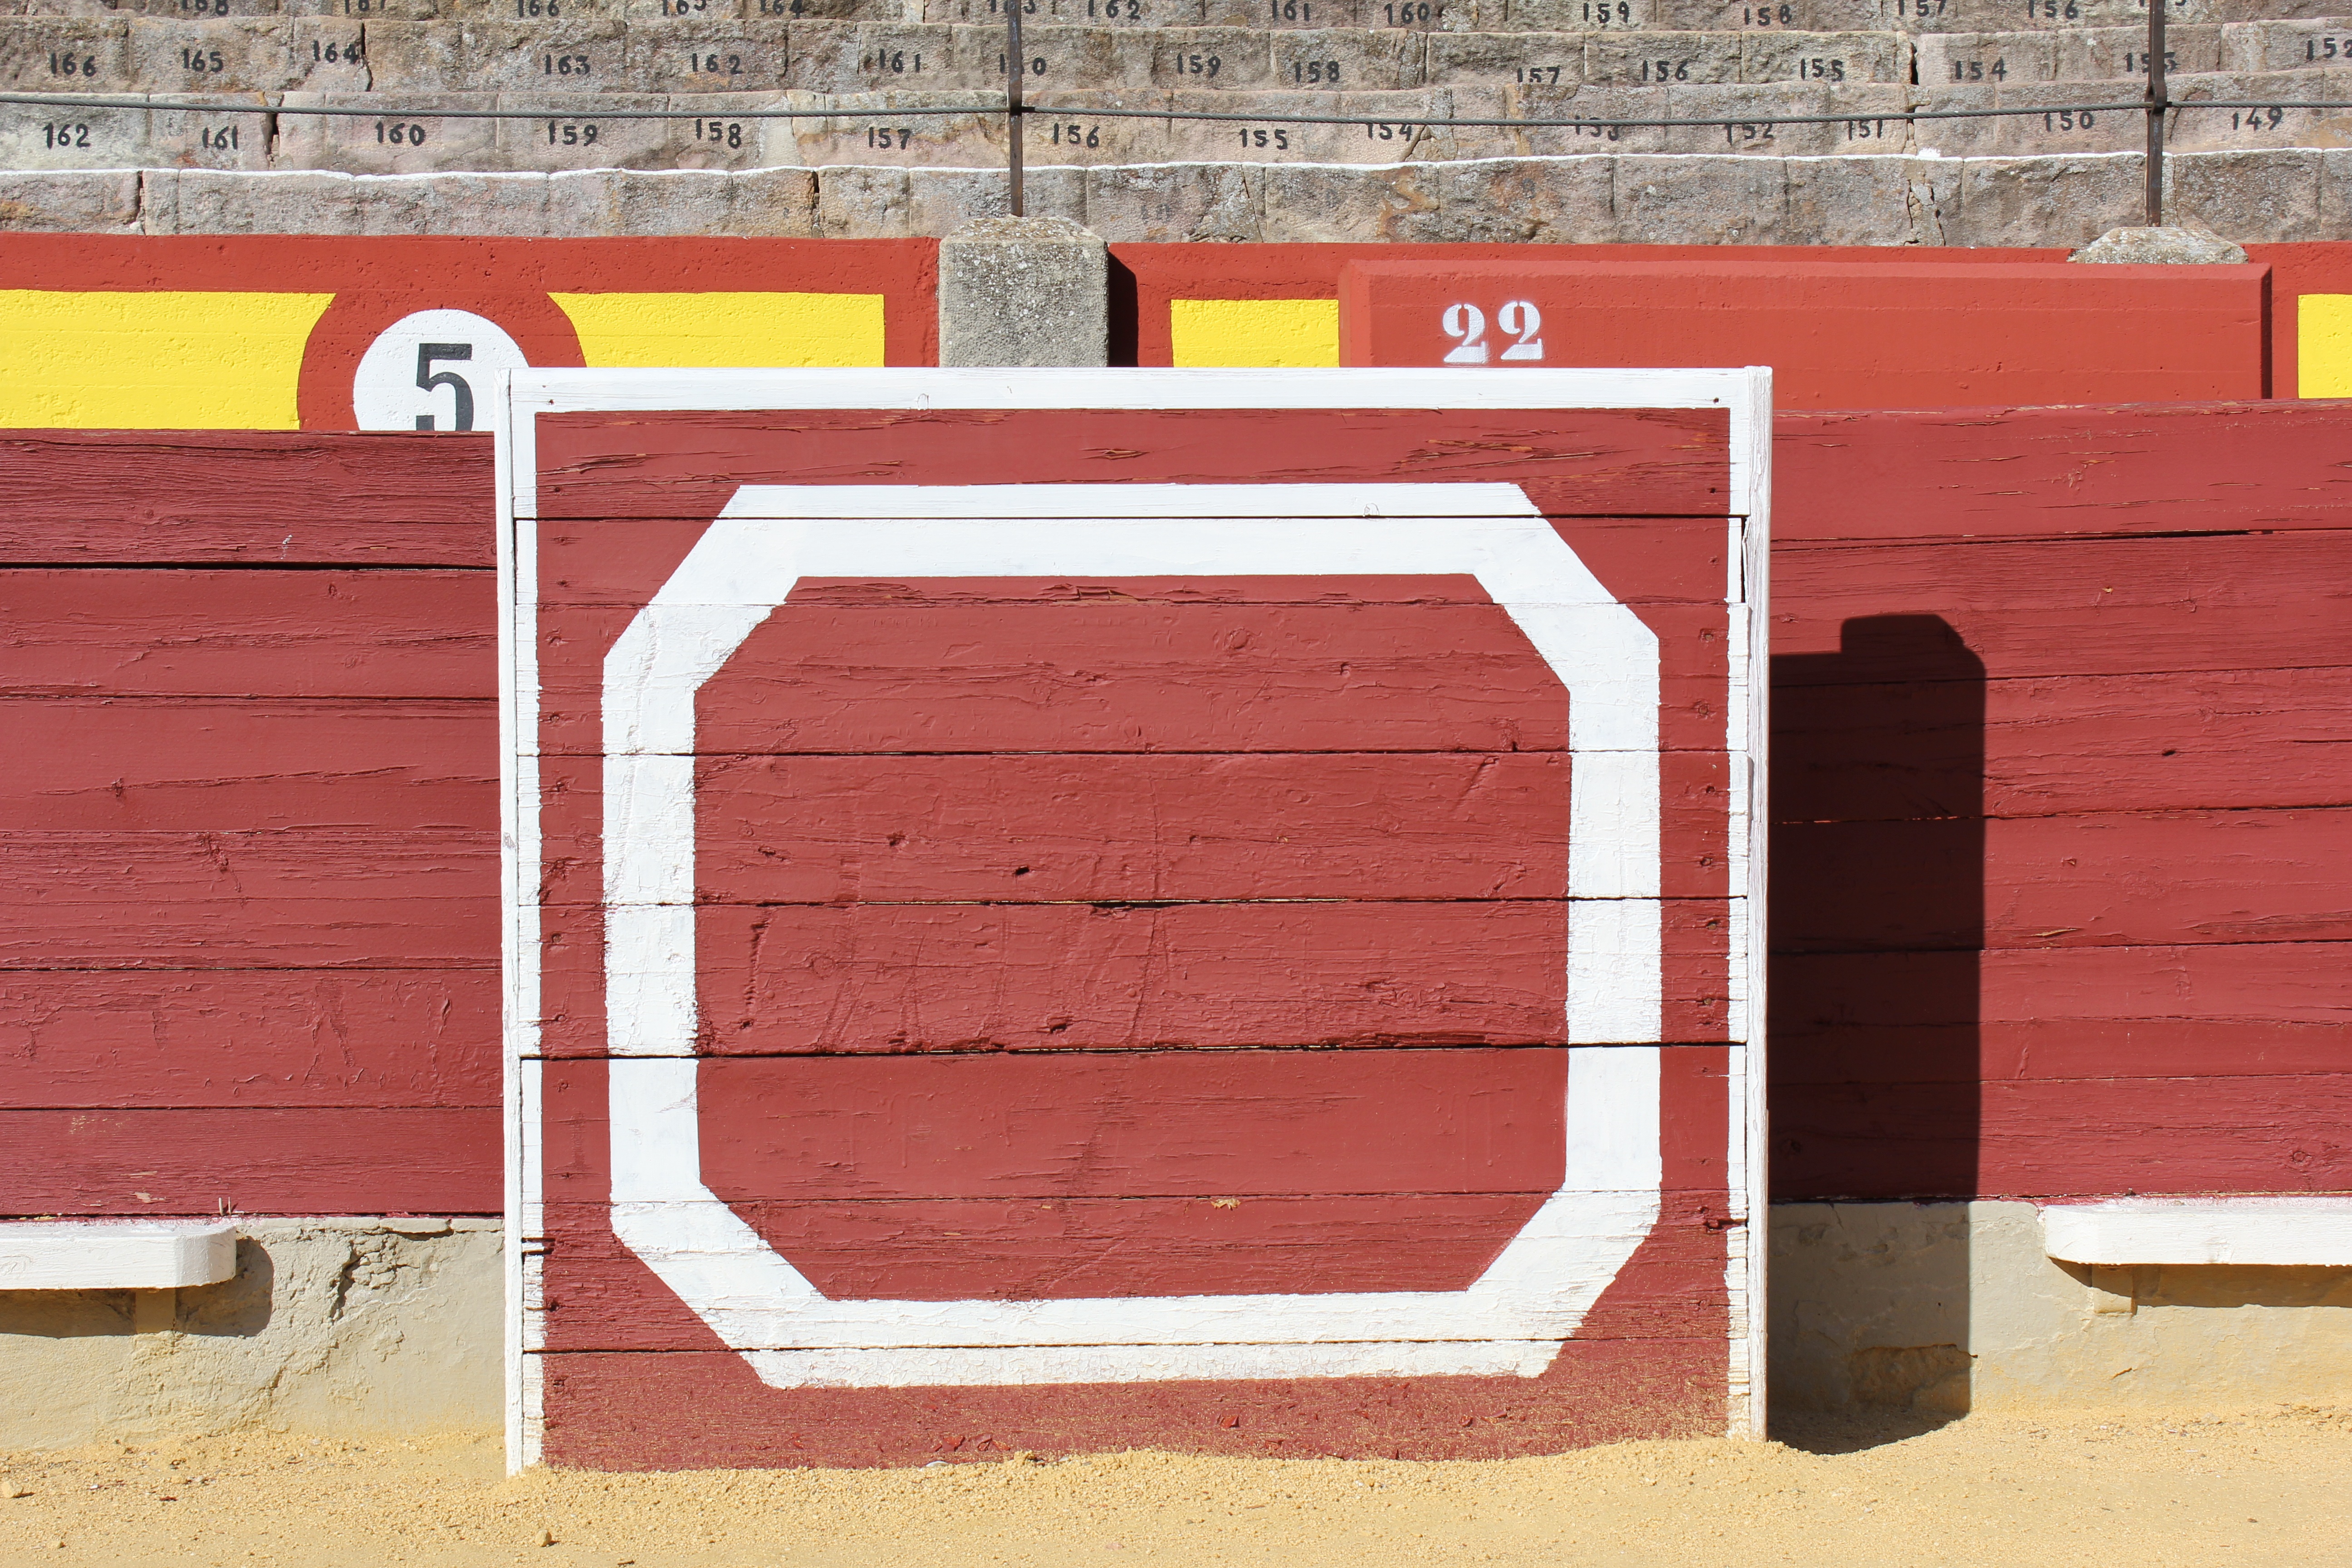
structure, wood, wall, red, color, plaza, furniture, brick, bulls, brickwork, shape, man made object, burladero